Stanislav Sucharda

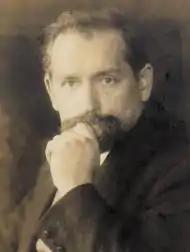
Stanislav Sucharda

Stanislav Sucharda (12 November 1866 in Nová Paka – 5 May 1916 in Prague-Bubeneč) was a Czech sculptor and professor at the Prague School of Applied Arts from 1899, and a leading figure in the Mánes Union of Fine Arts (S.U.V. Mánes), founded in 1887.